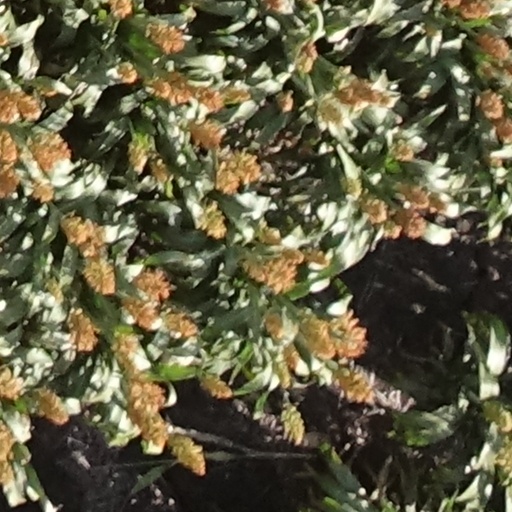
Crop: sorghum